Jaguar XKSS

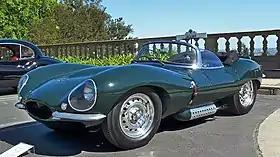
1956 Jaguar XKSS

The Jaguar XKSS is a road-going version of the Jaguar D-Type racing car, initially built in 1957. Only 16 were built and sold at the time. Nine chassis were destroyed in a factory fire in 1957 before they could be completed. In 2016 Jaguar announced that a small production run of nine "continuation" XKSS reproductions would be hand-built to the original specifications to complete the originally scheduled run of 25.